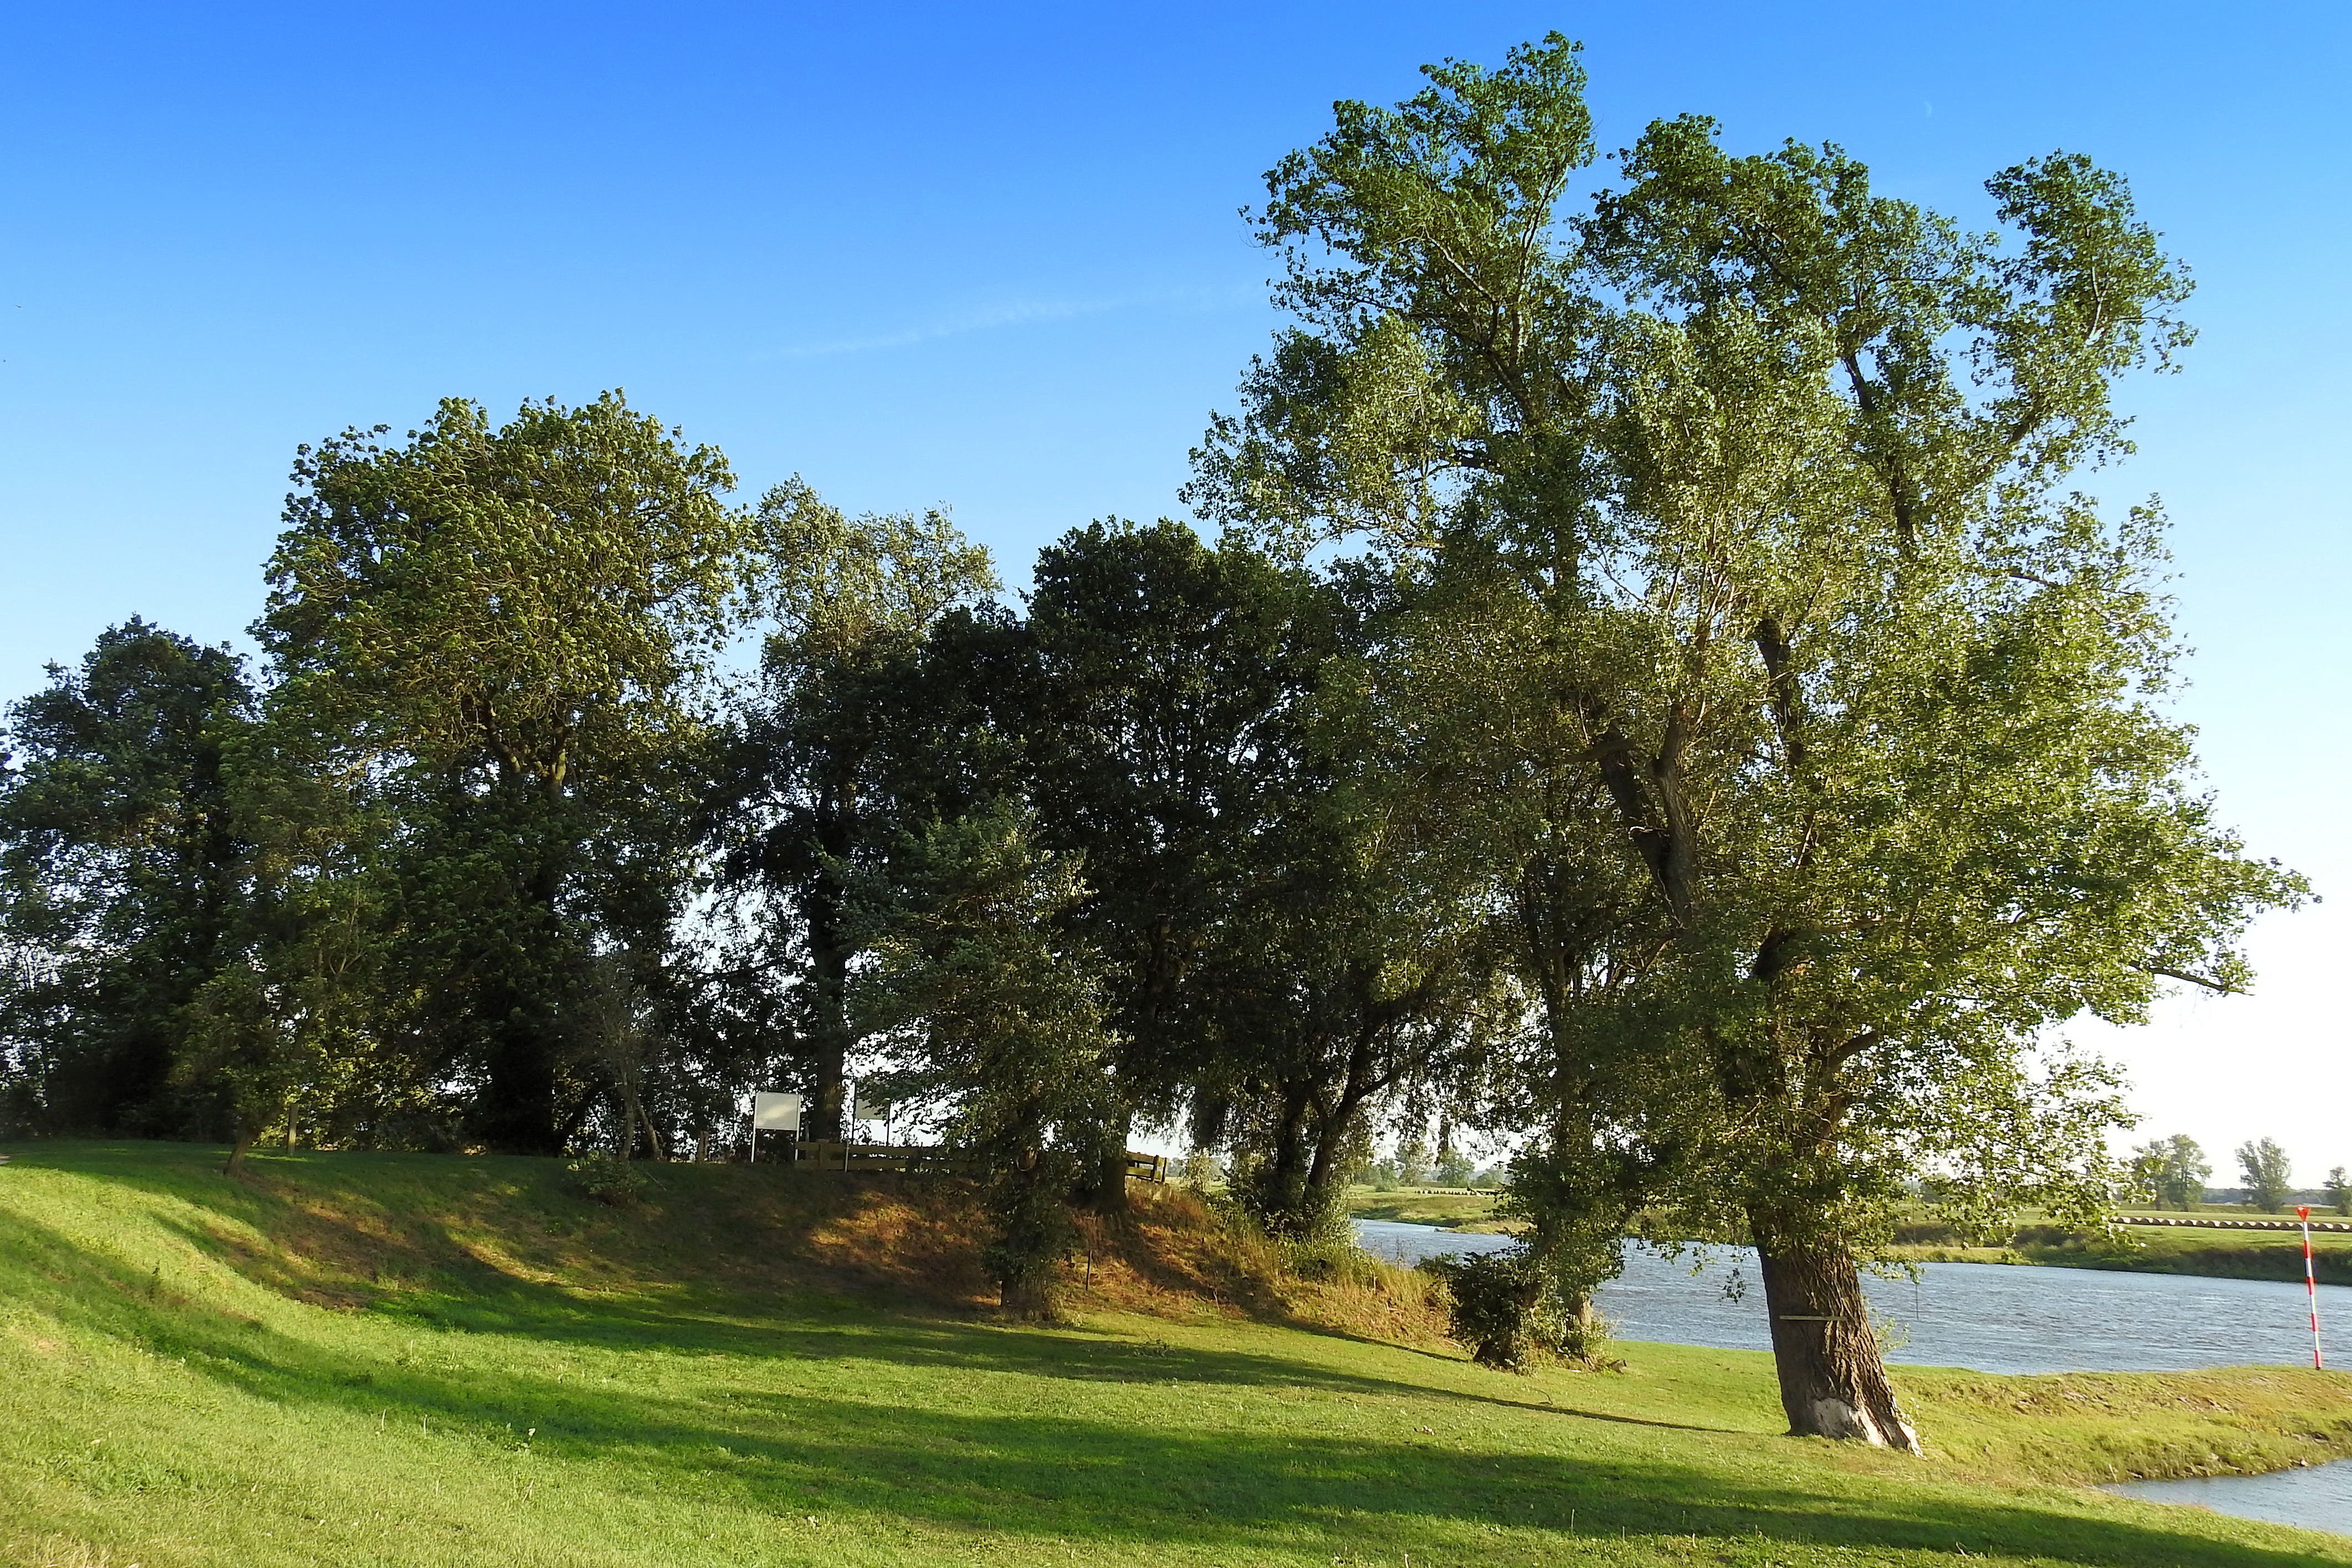
landscape, tree, water, nature, grass, structure, plant, lawn, meadow, river, pasture, blue, golf course, golf club, trees, grassland, estate, ecosystem, woody plant, sport venue, land lot